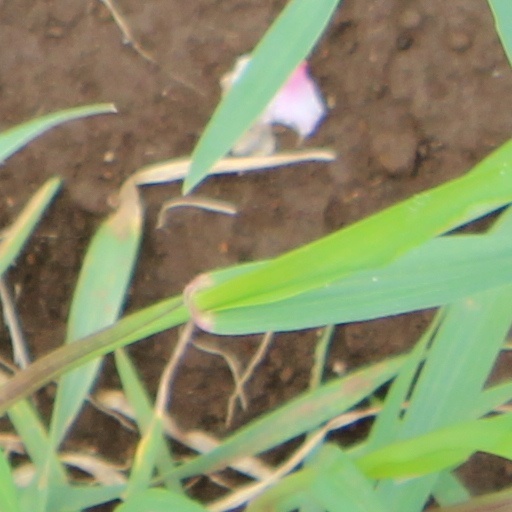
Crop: wheat